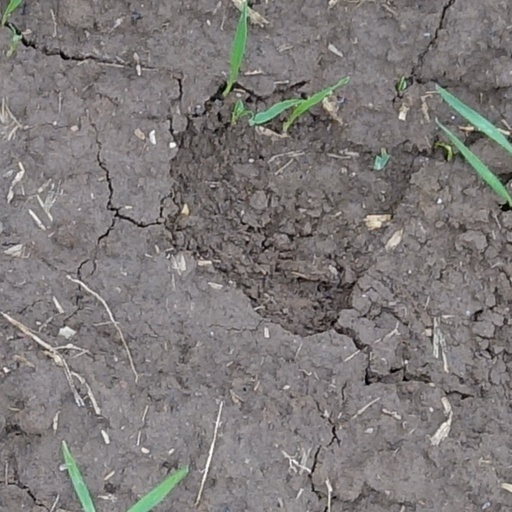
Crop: wheat